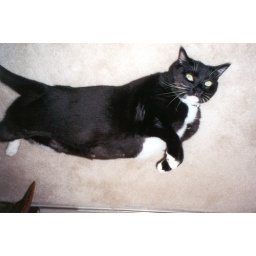
2000 FL086 Hollywood, Kris Graham's cat at her house in Florida